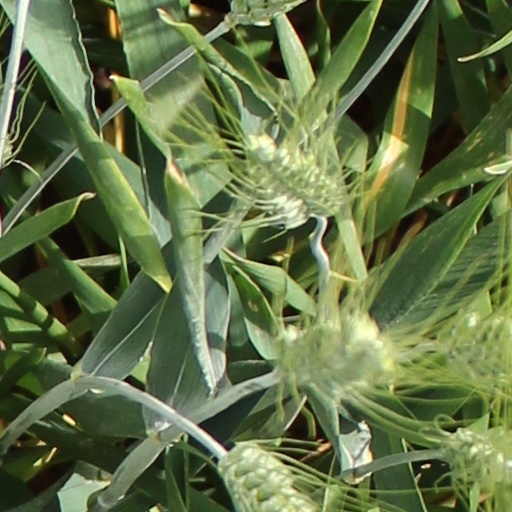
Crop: wheat